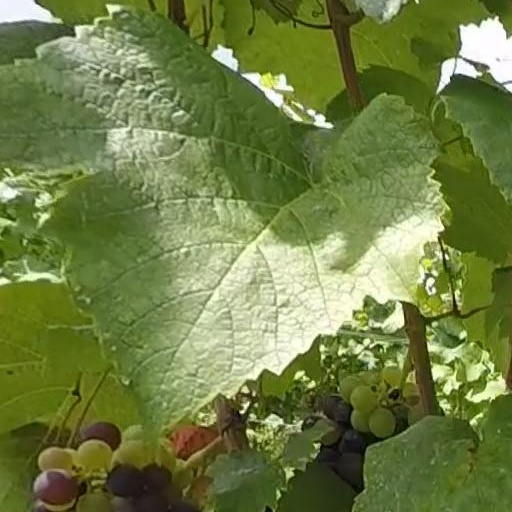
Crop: grape